Tagaung Kingdom

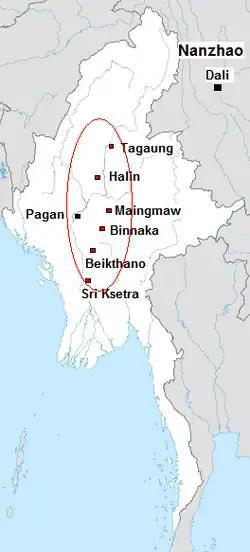
Pyu city-states circa 8th century

The Abhiyaza myth notwithstanding, evidence does indicate that many of the places mentioned in the royal records have indeed been inhabited continuously for at least 3500 years. Neolithic and Bronze Age artefacts discovered at Kyan Hnyat (30 km south of Tagaung) confirm human habitation at Tagaung in the same era (1st millennium BCE) of both Tagaung dynasties reported in pre-"Hmannan" chronicles. To be sure, evidence of human habitation is not the same as that of a city-state. Extant evidence indicates that Tagaung emerged as a city-state (a triple-walled emerged as a city-state site on the east bank of the Irrawaddy) only in the "early centuries CE". (However, Tagaung has not been extensively excavated, and earlier evidence may yet emerge. Aside from Sri Ksetra and Beikthano, the rest of the Pyu sites have not been extensively excavated.) Moreover, the states of Tagaung, Sri Ksetra and Pagan all existed in the order, though not in the discrete fashion reported in the chronicles. They were contemporary to each other for long periods.